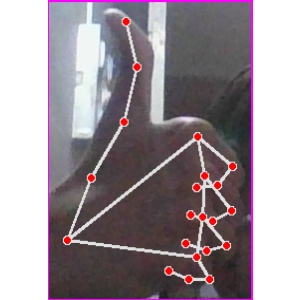
अक्षर: थ